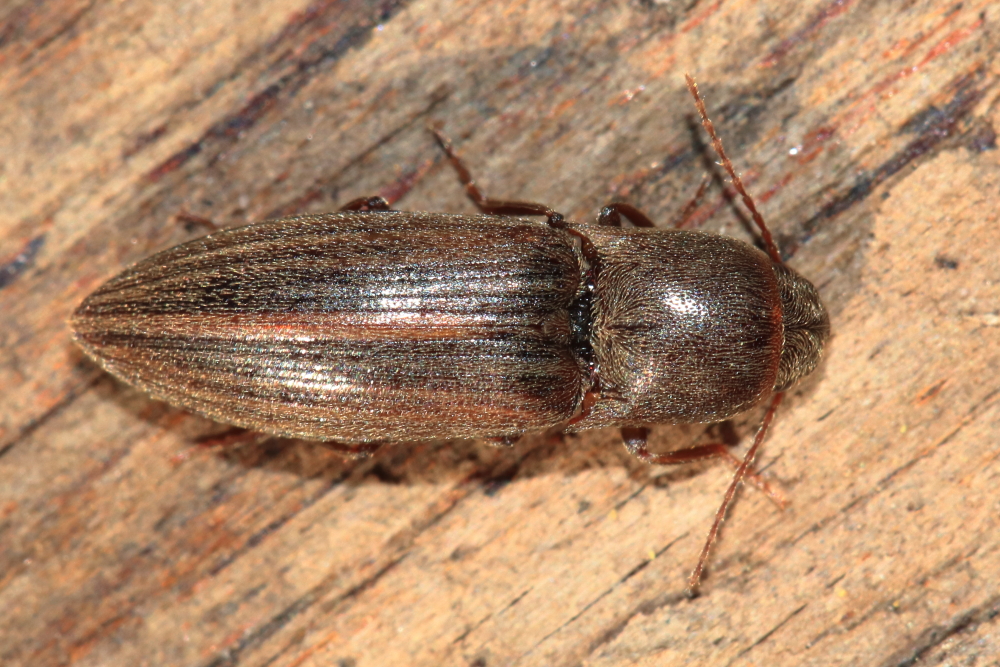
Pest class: clickbeetles_wireworms